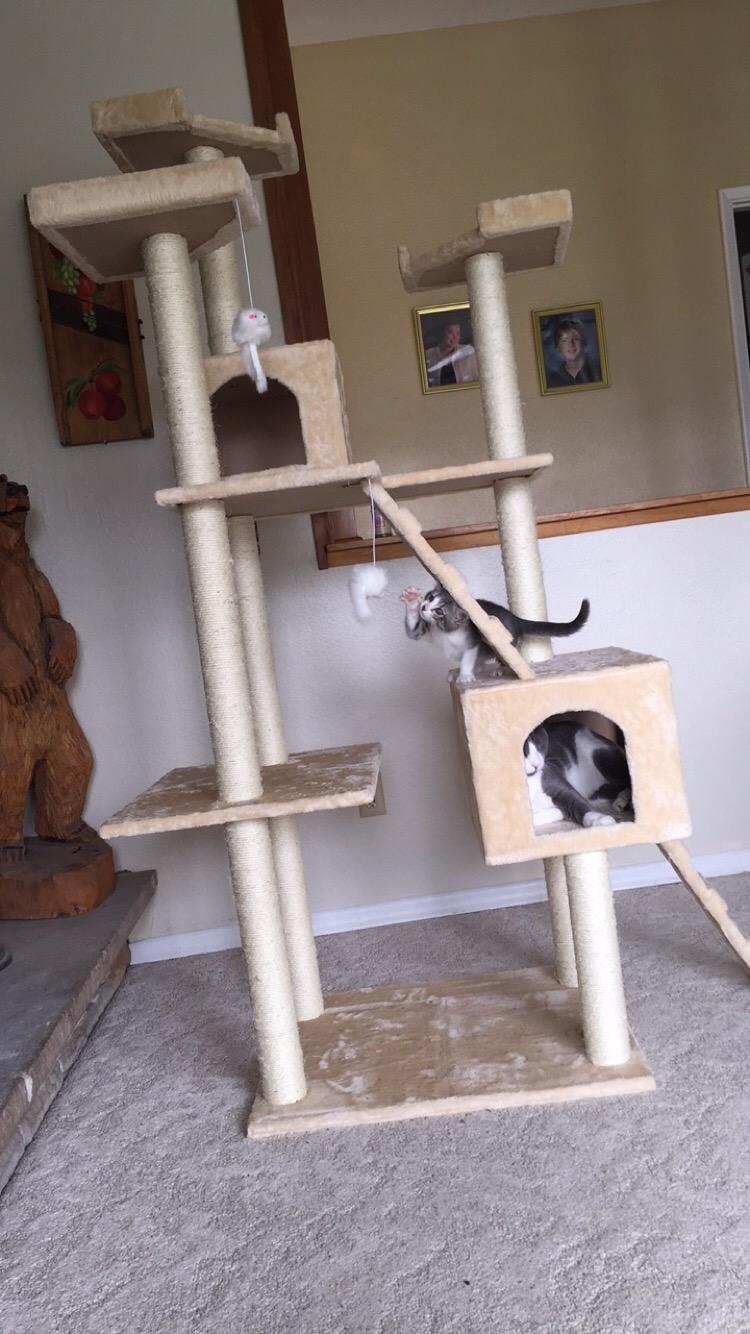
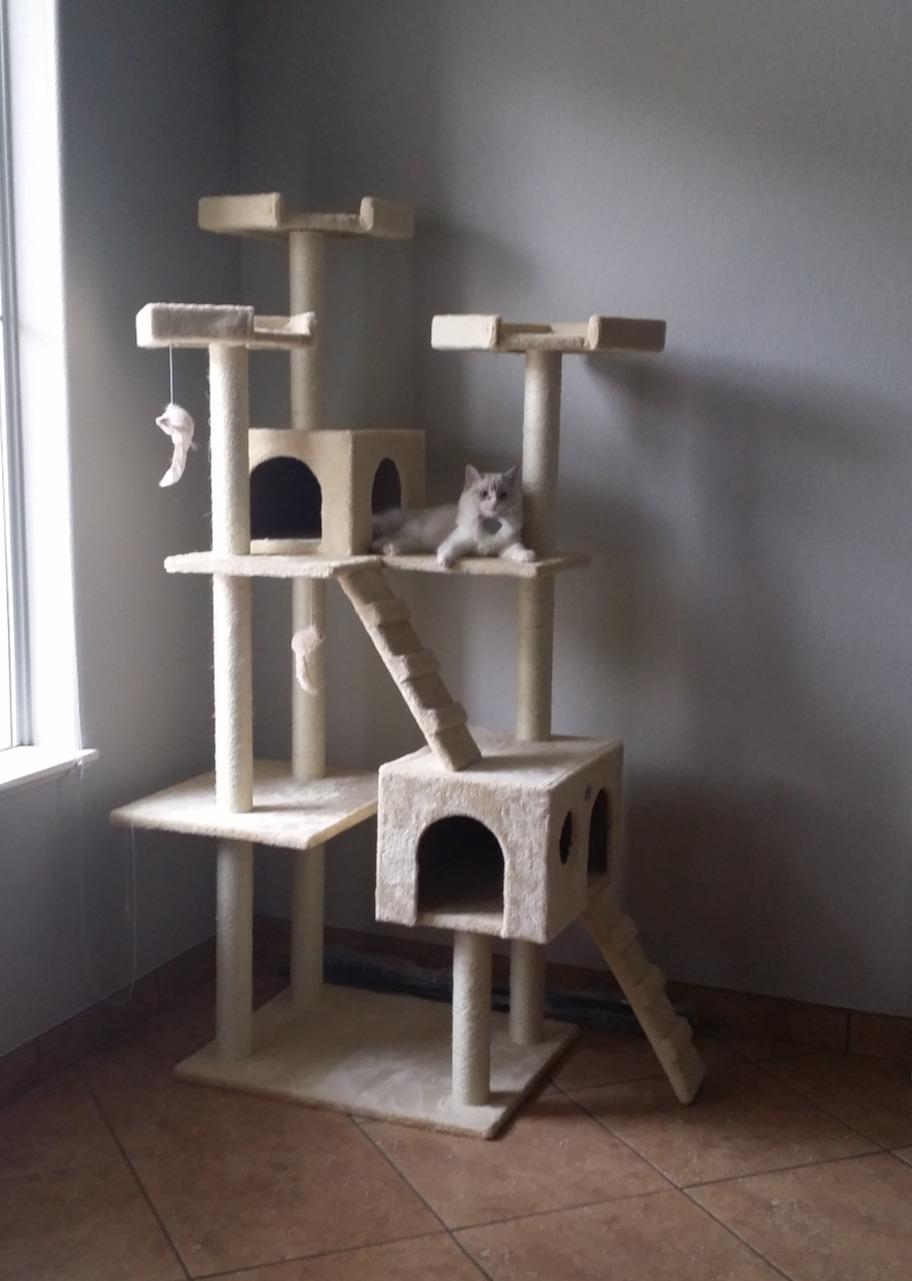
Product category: items_cat tree
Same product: yes